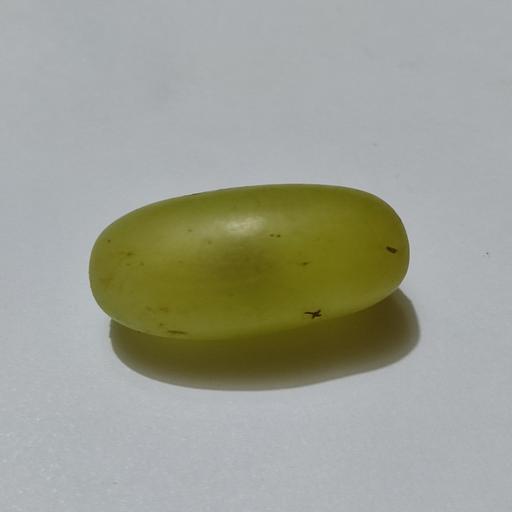
Crop type: Grape